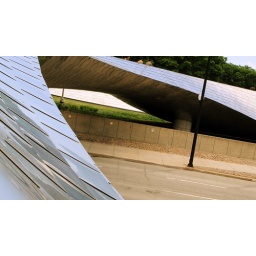
BP bridge slithers over the street